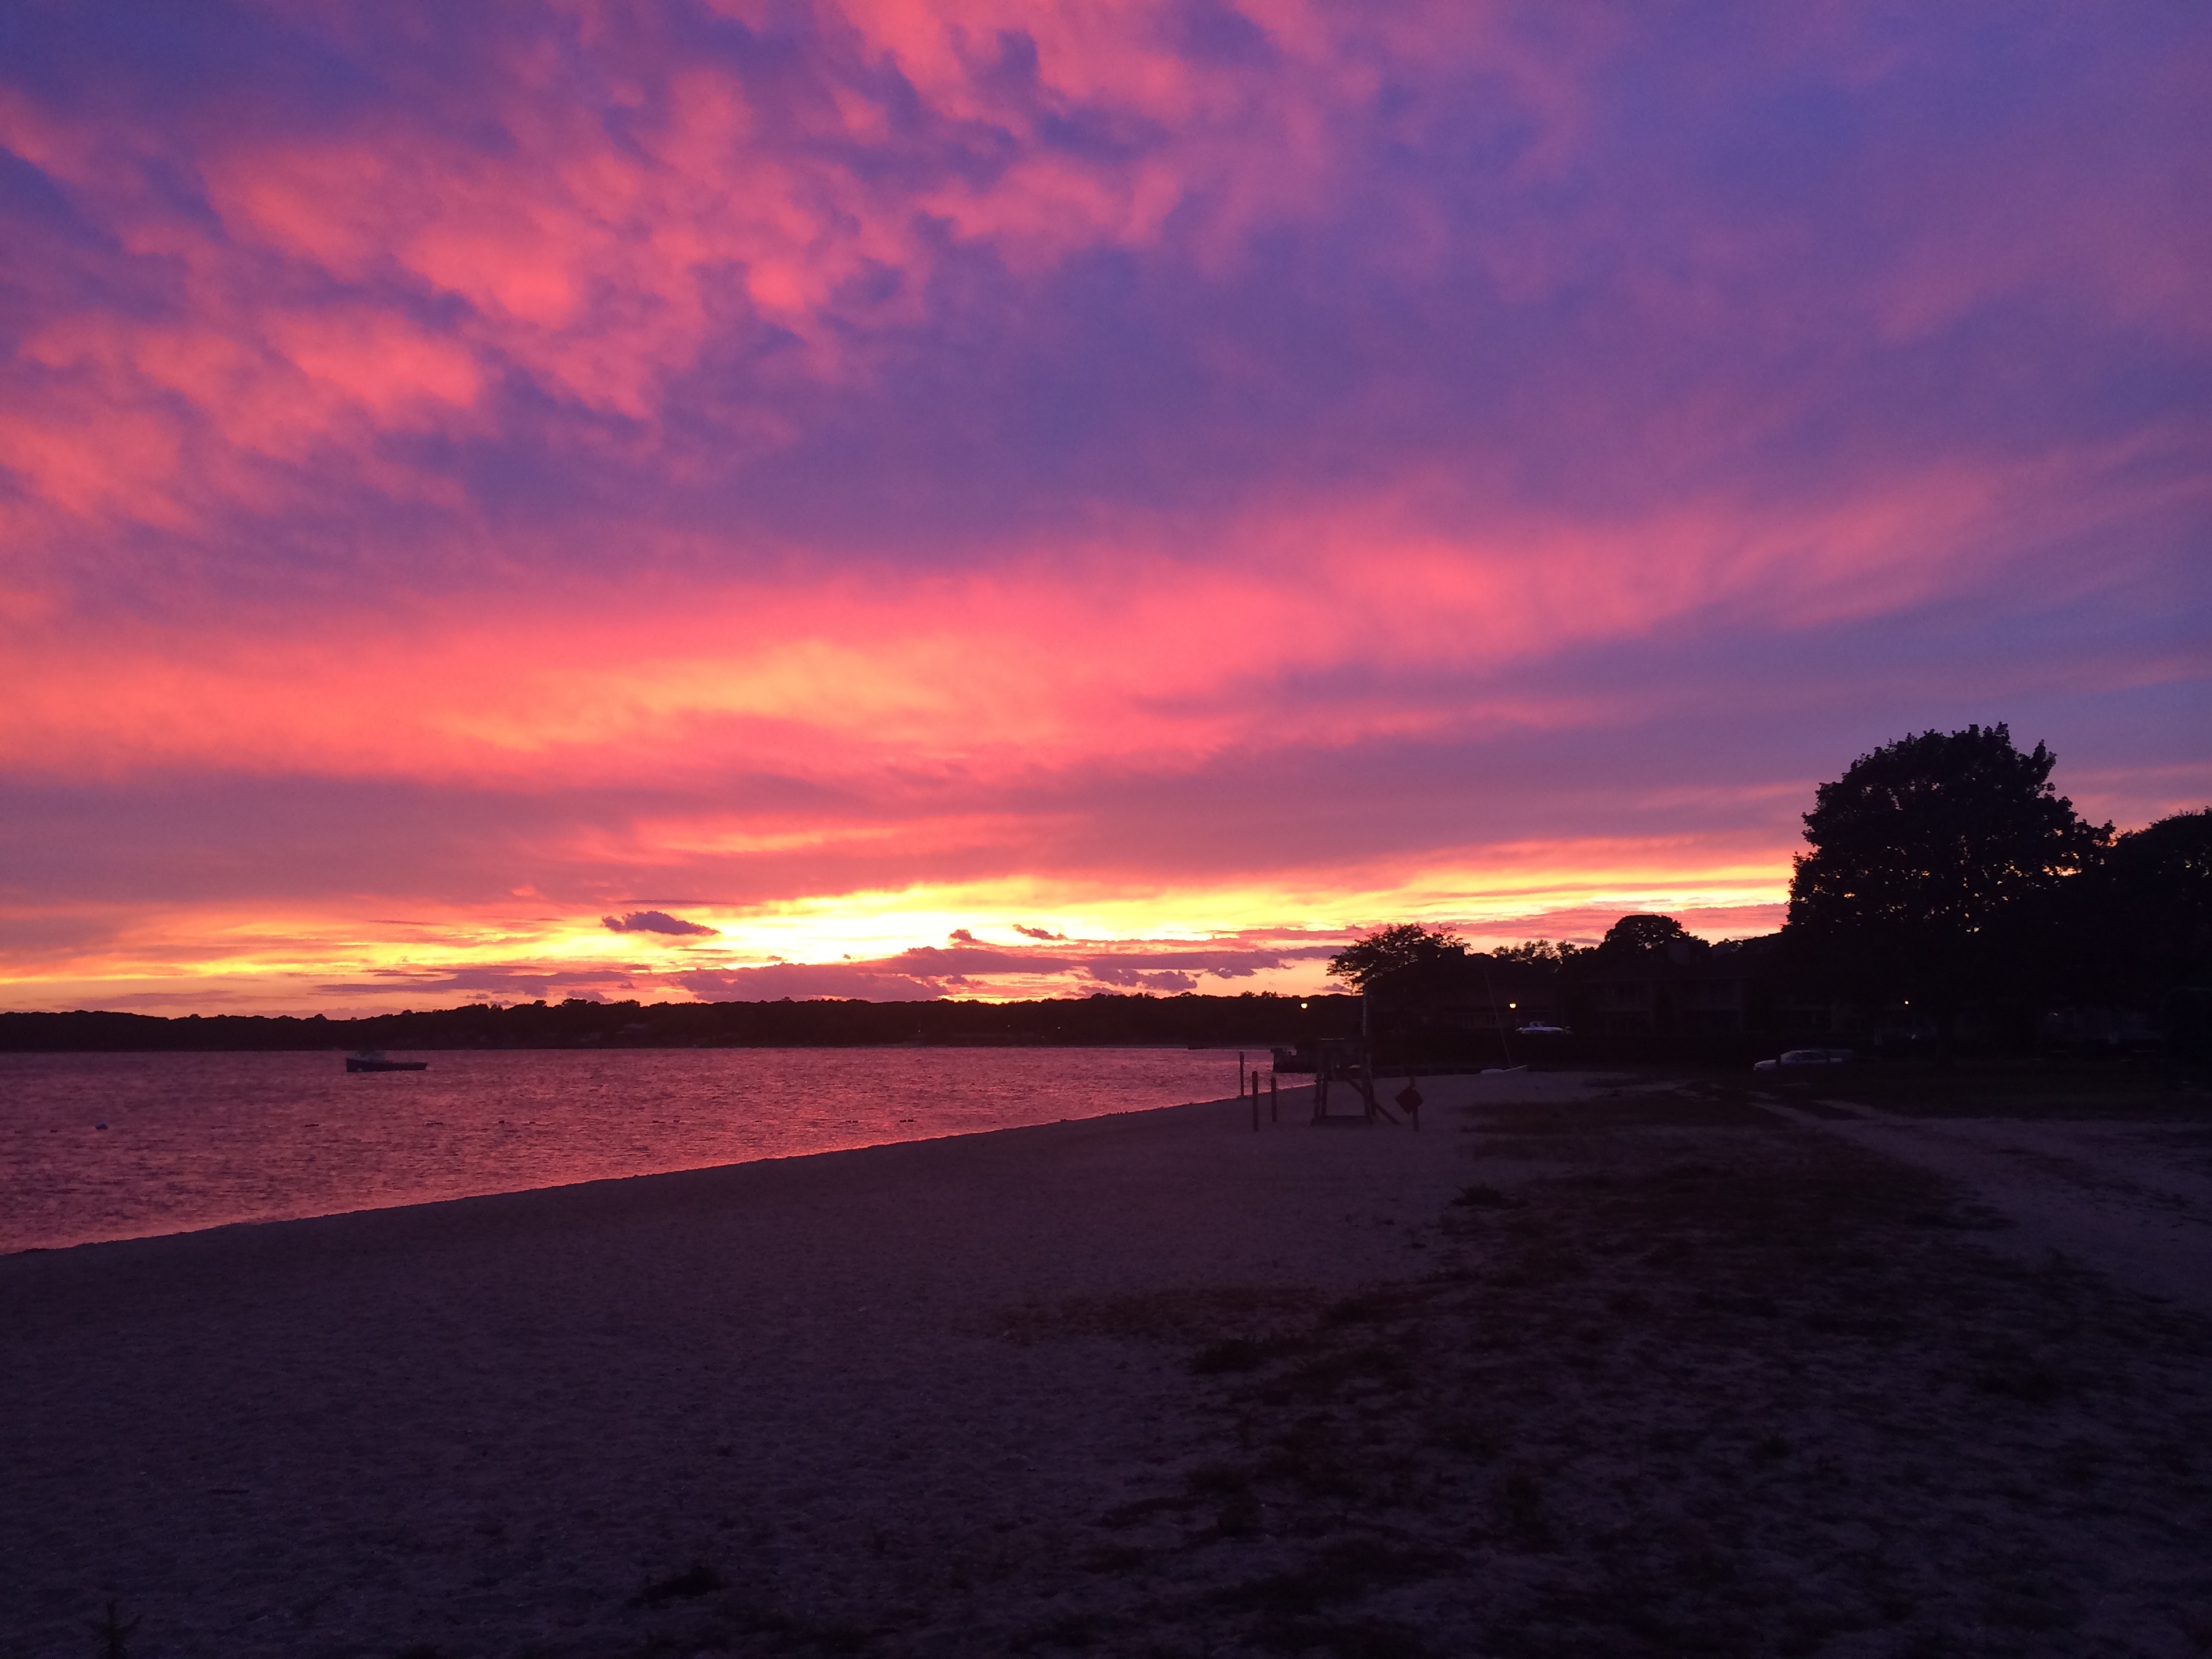
beach, sea, coast, ocean, horizon, cloud, sky, sun, sunrise, sunset, morning, shore, dawn, dusk, evening, bay, body of water, afterglow, red sky at morning